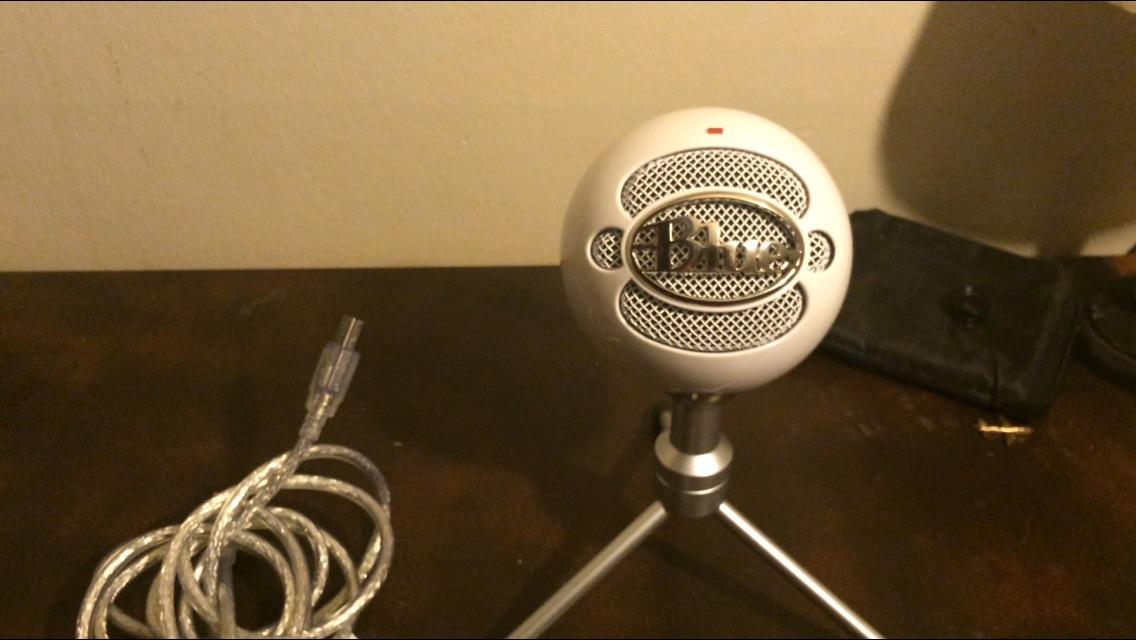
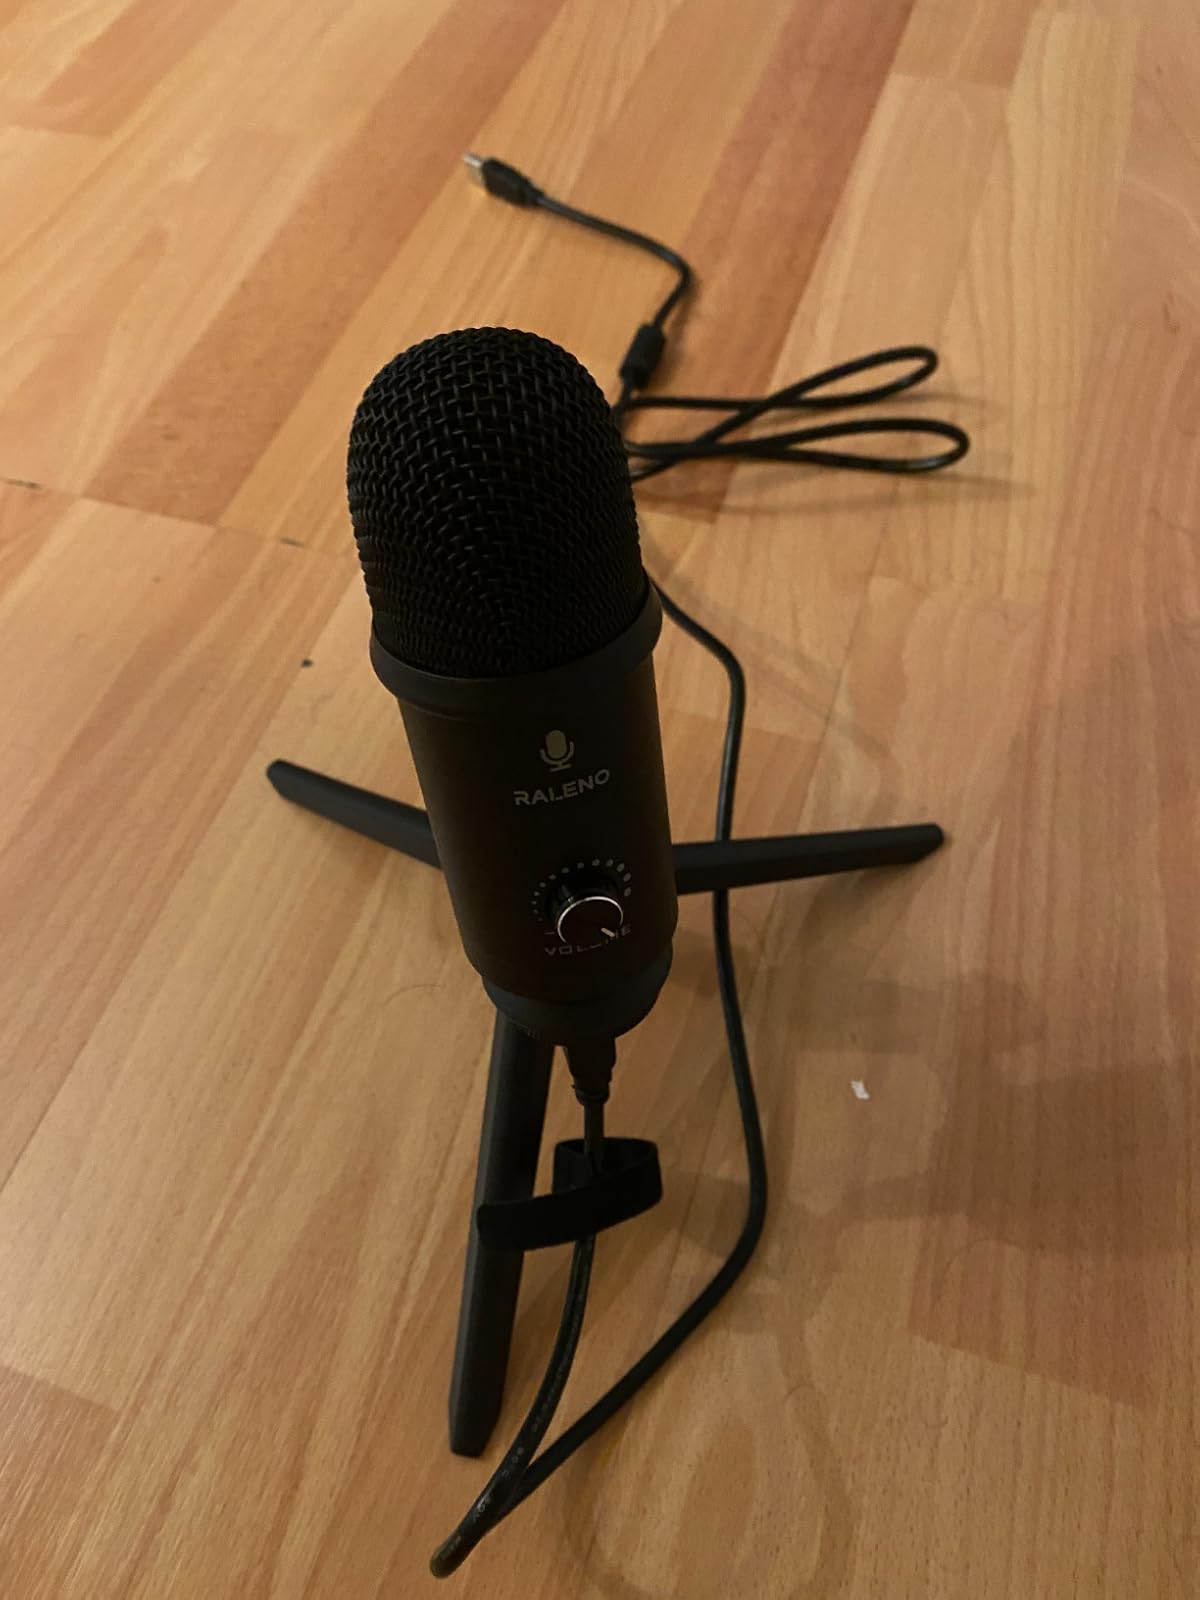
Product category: microphone
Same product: no